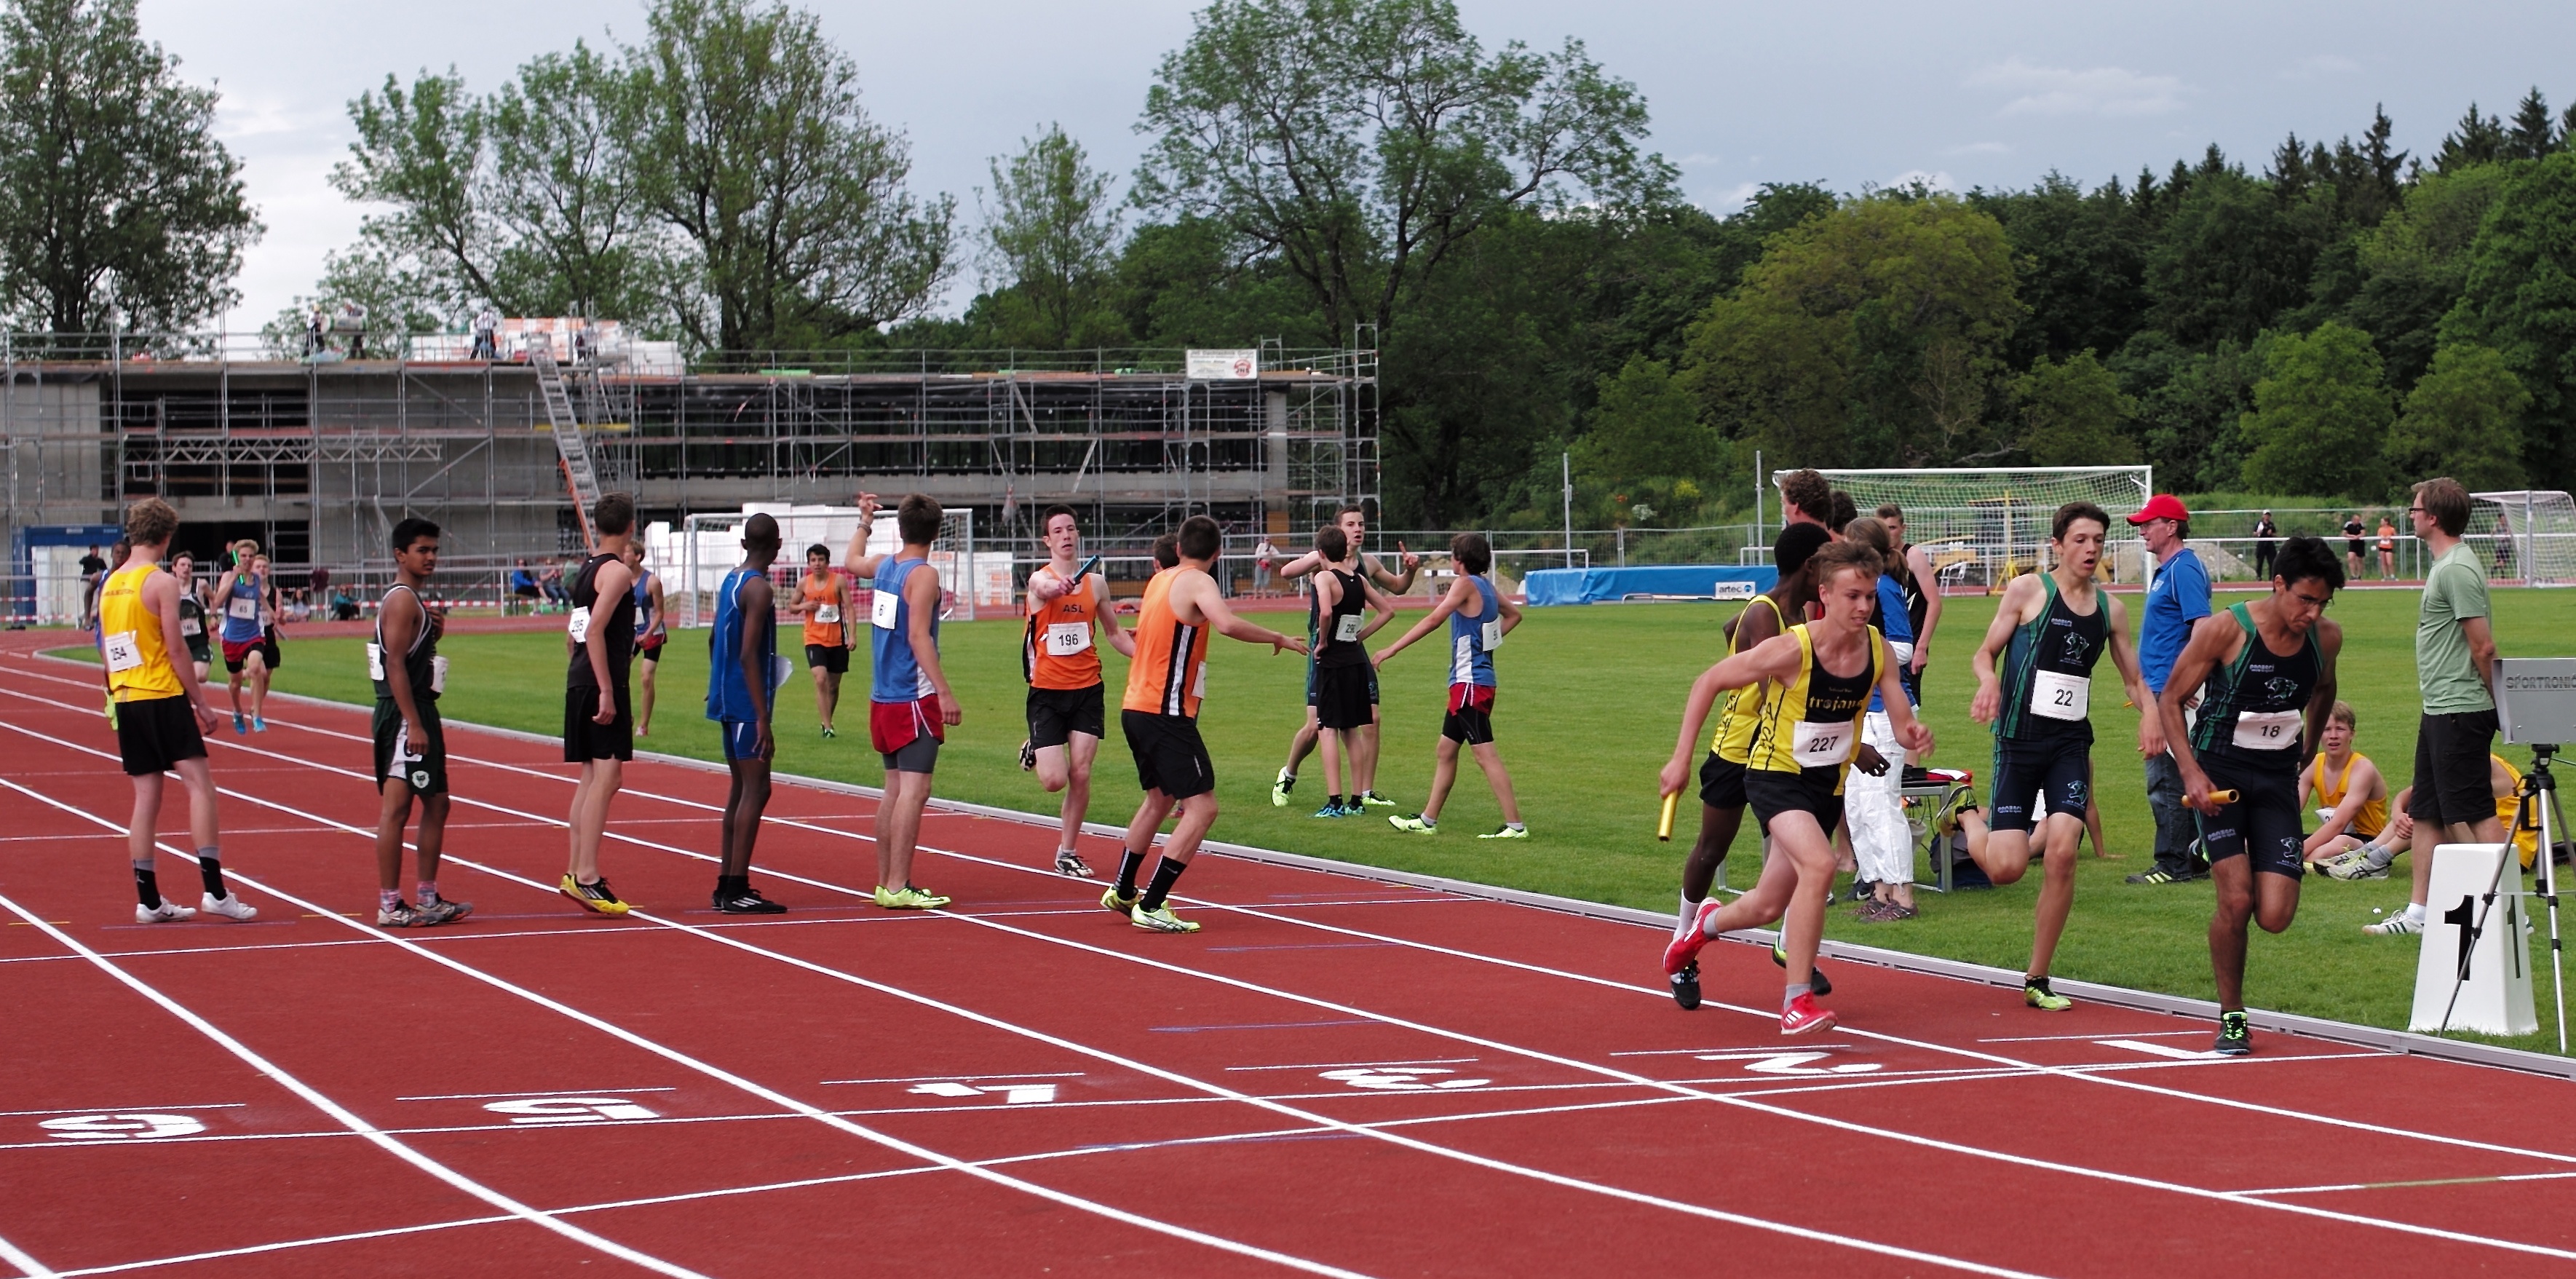
running, jumping, sports, athletics, sprint, hurdle, hurdling, physical exercise, human action, duathlon, track and field athletics, heptathlon, middle distance running, 800 metres, 110 metres hurdles, 4 100 metres relay, 100 metres hurdles, obstacle race